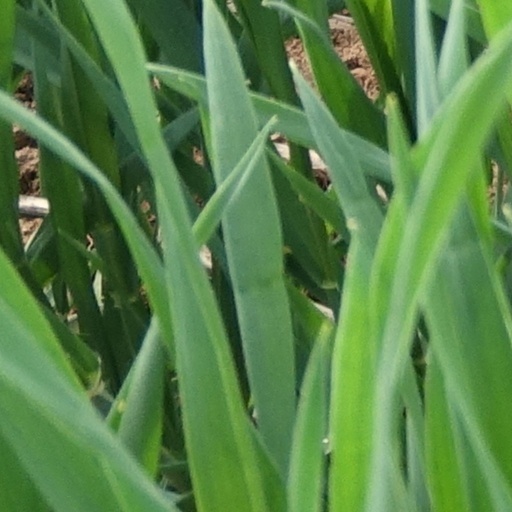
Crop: wheat